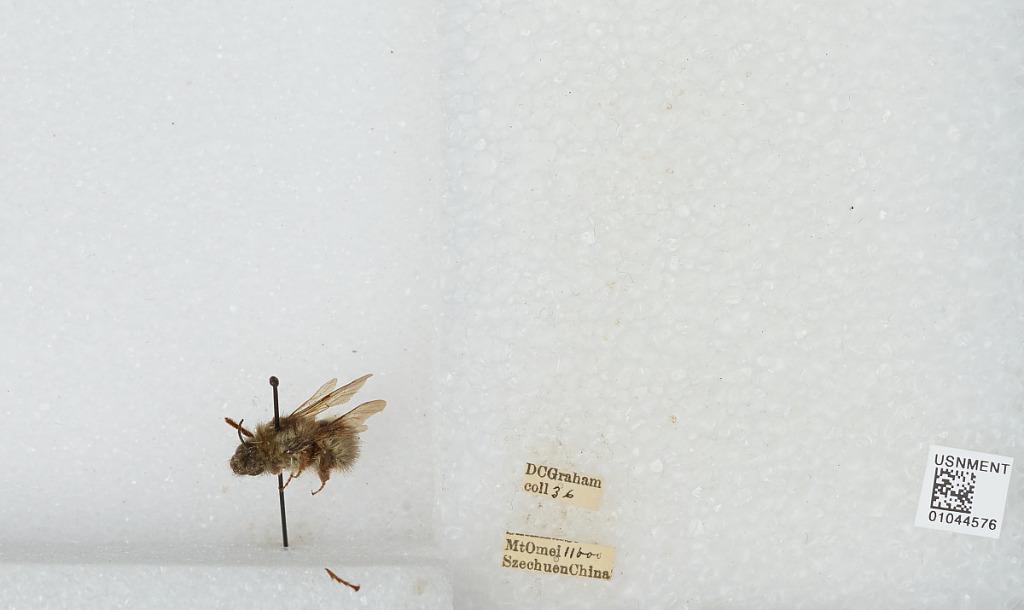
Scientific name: Bombus sp.
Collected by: D. Graham
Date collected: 1936--
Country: China
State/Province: Sichuan
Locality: Mt Emei